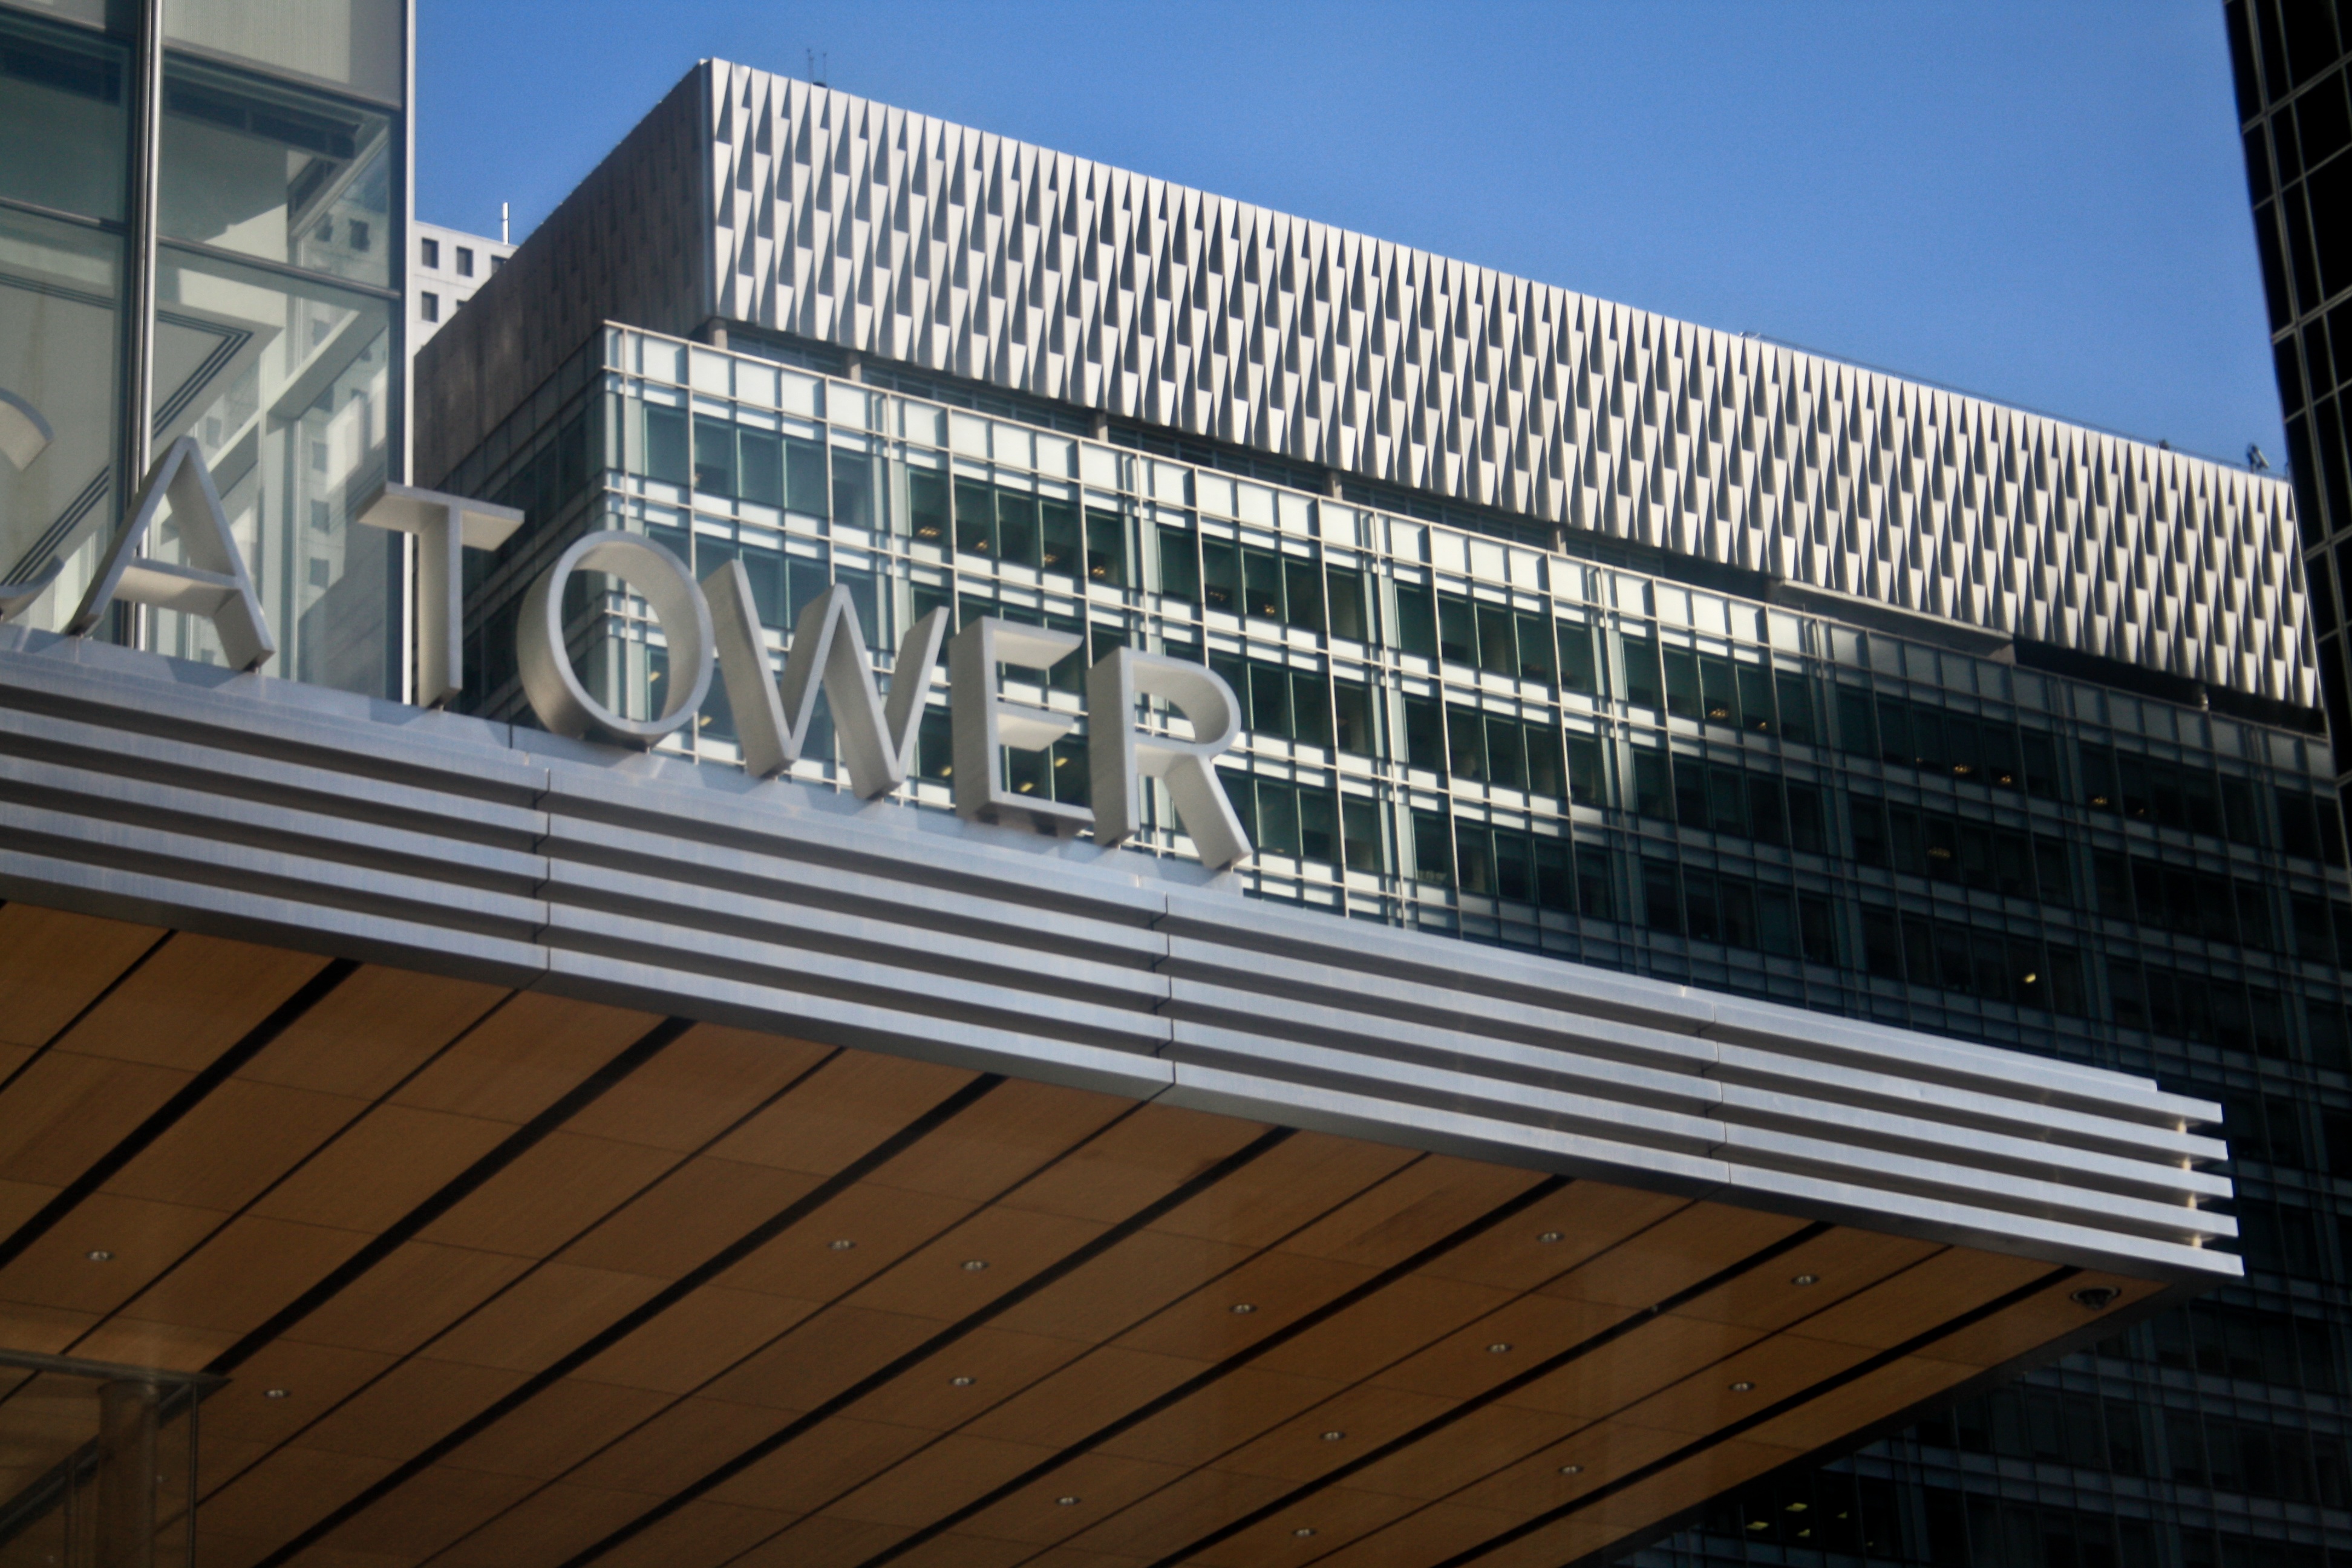
architecture, skyscraper, facade, interior design, headquarters, daylighting, window covering